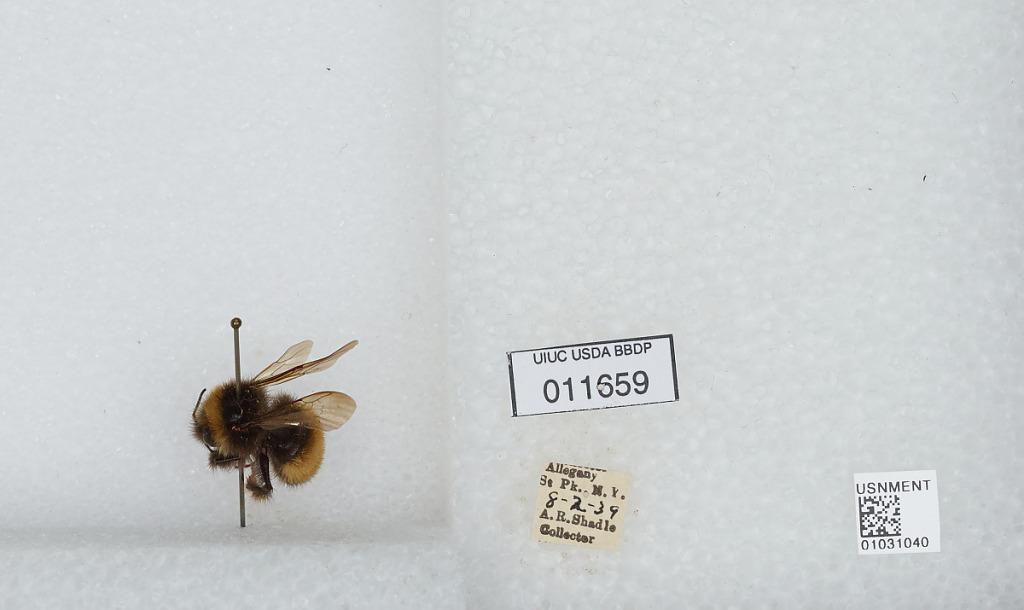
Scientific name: Bombus (Bombus) terricola Kirby
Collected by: A. Shadle
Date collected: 1939-8-2
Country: United States
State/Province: New York
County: Cattaraugus
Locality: Allegany State Park
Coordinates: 42.0997, -78.7492